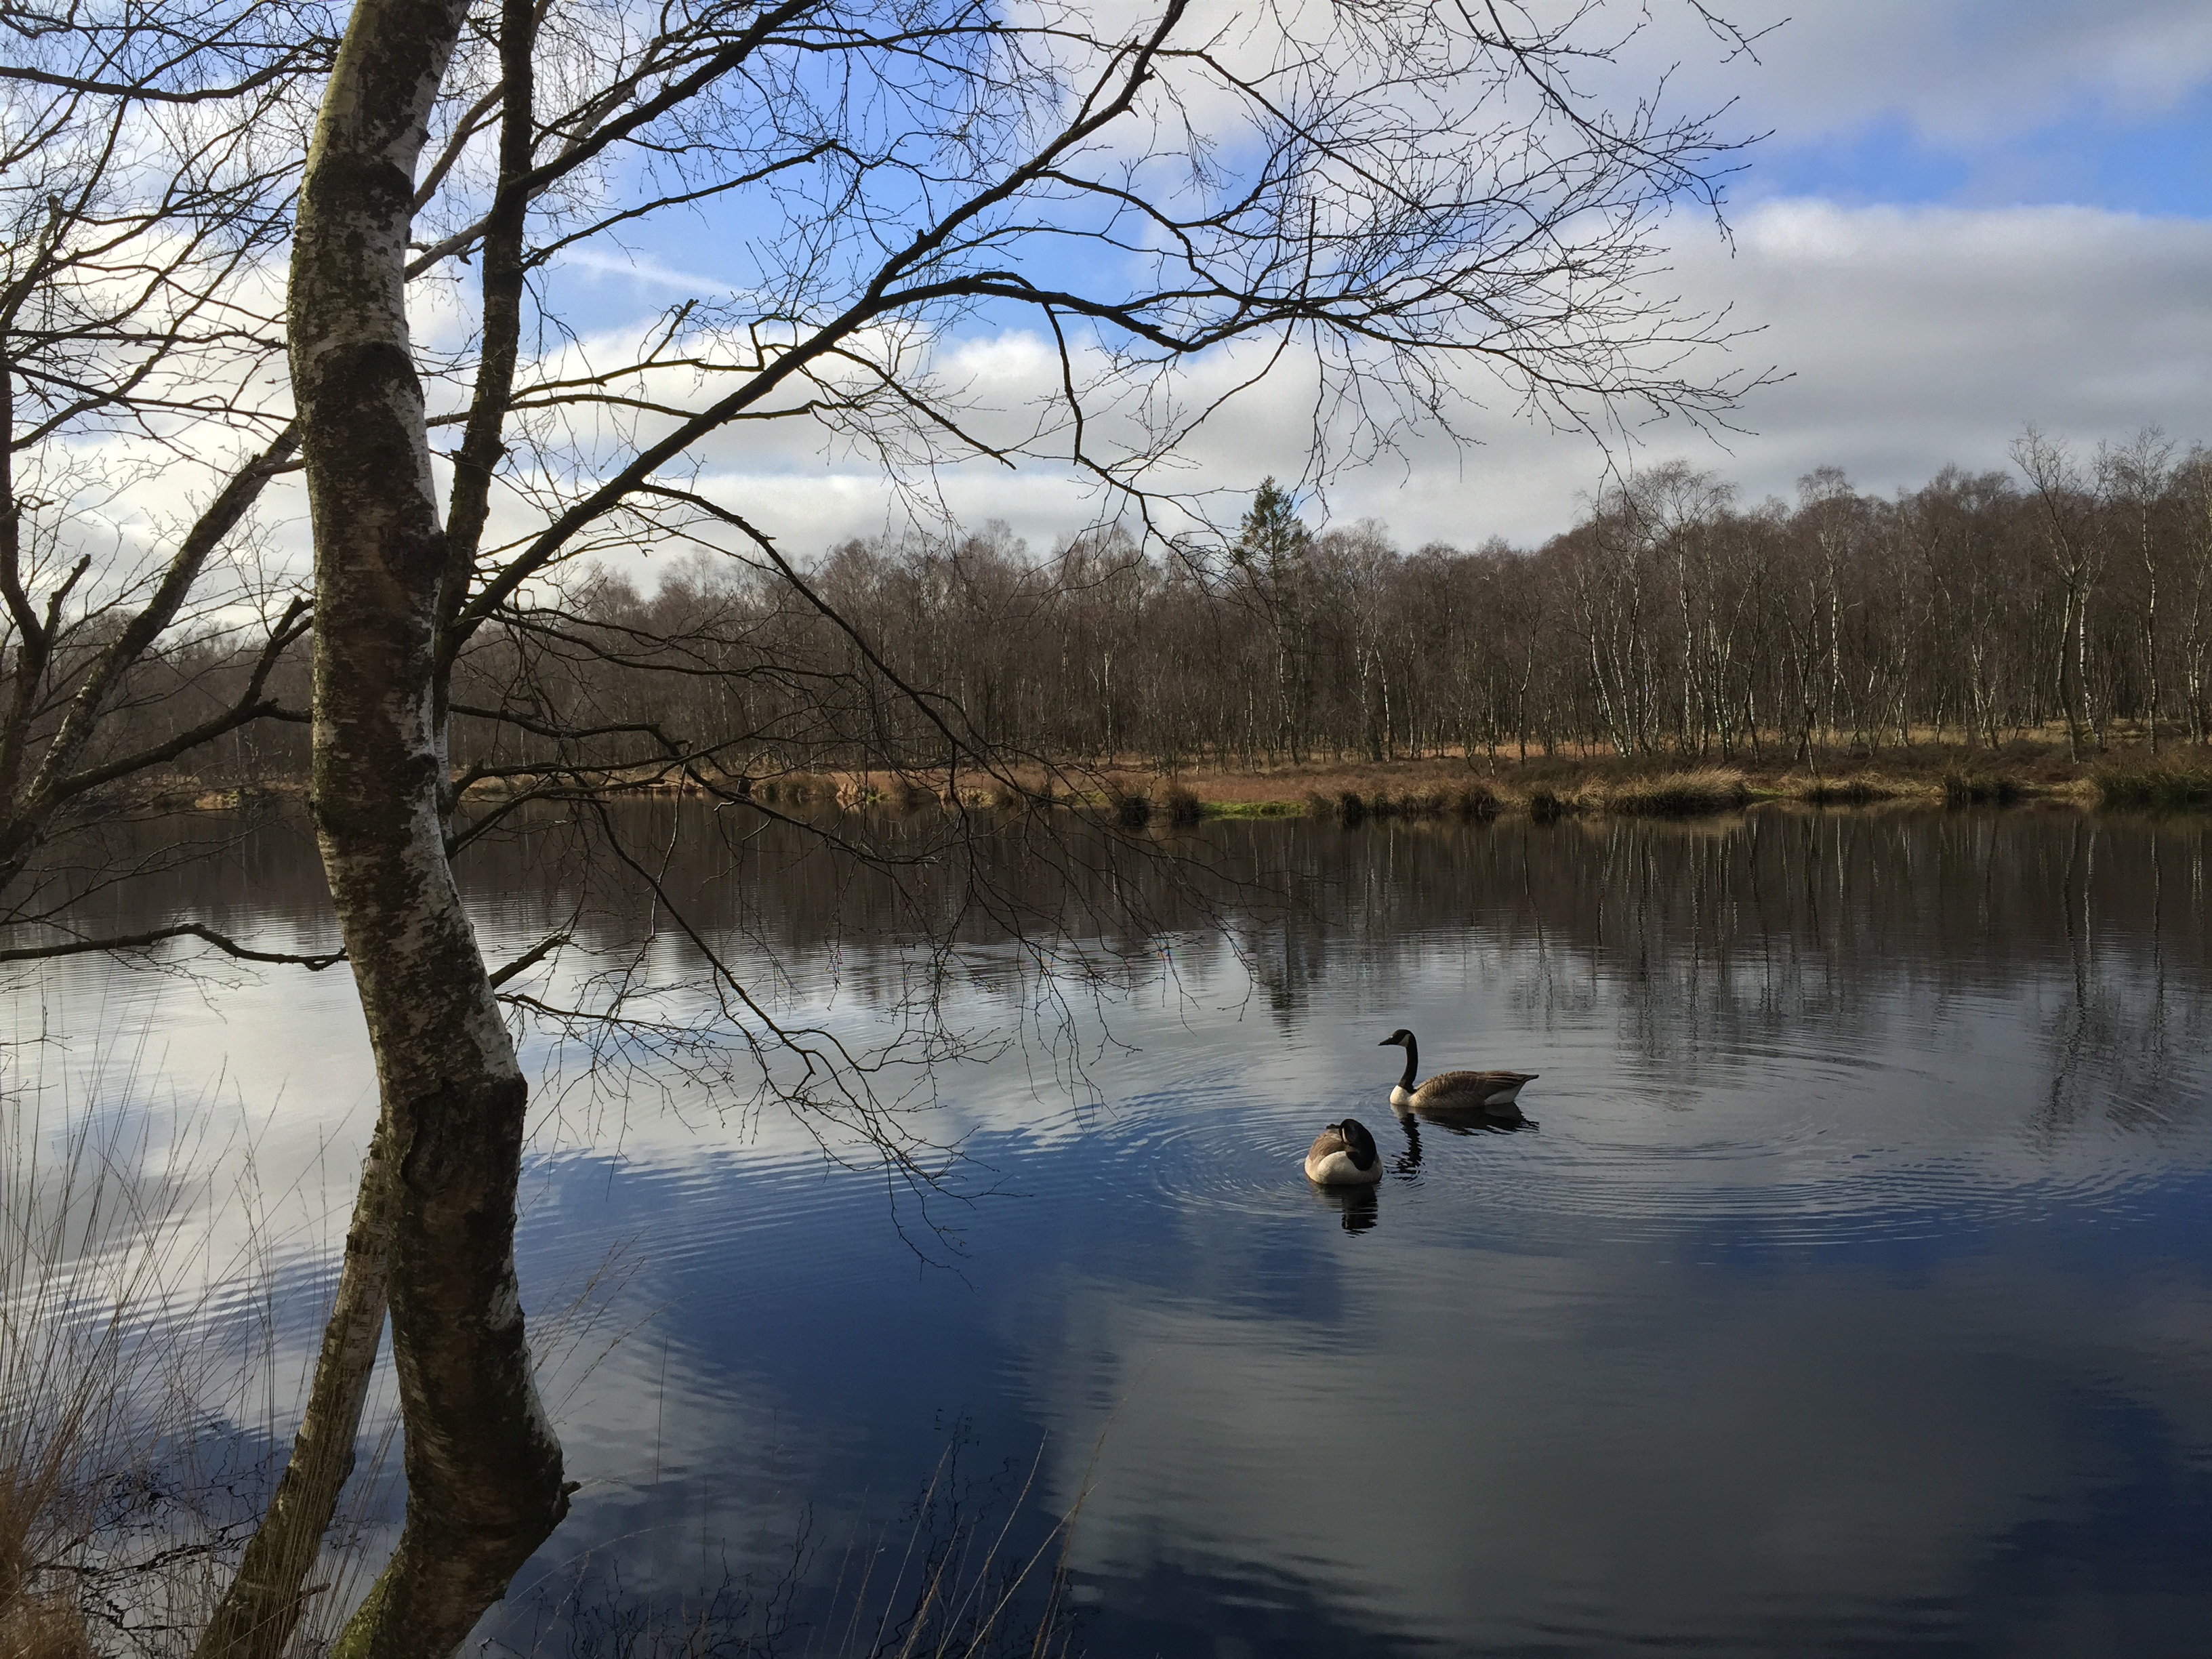
landscape, tree, water, nature, forest, wilderness, snow, winter, bird, plant, wood, sun, morning, lake, river, moss, pond, wildlife, green, reflection, autumn, frog, season, body of water, moor, duck, animals, wetland, waterfowl, species, loch, water bird, beech wood, atmospheric phenomenon, woody plant, ducks geese and swans